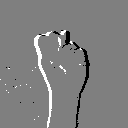
ASL letter: n